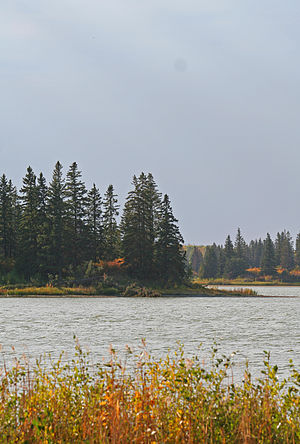
Elk Islands National Park
Sø i Elk Island National Park
Elk Island National Park er en 194 km² stor nationalpark 45 kilometer øst for Edmonton i Alberta, Canada. Både Nordamerikas største og mindste landlevende pattedyr, skovbison og amerikansk dværgspidsmus, findes i parken.